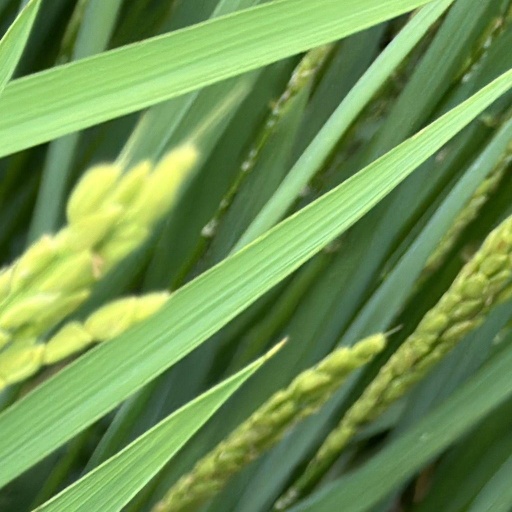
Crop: rice